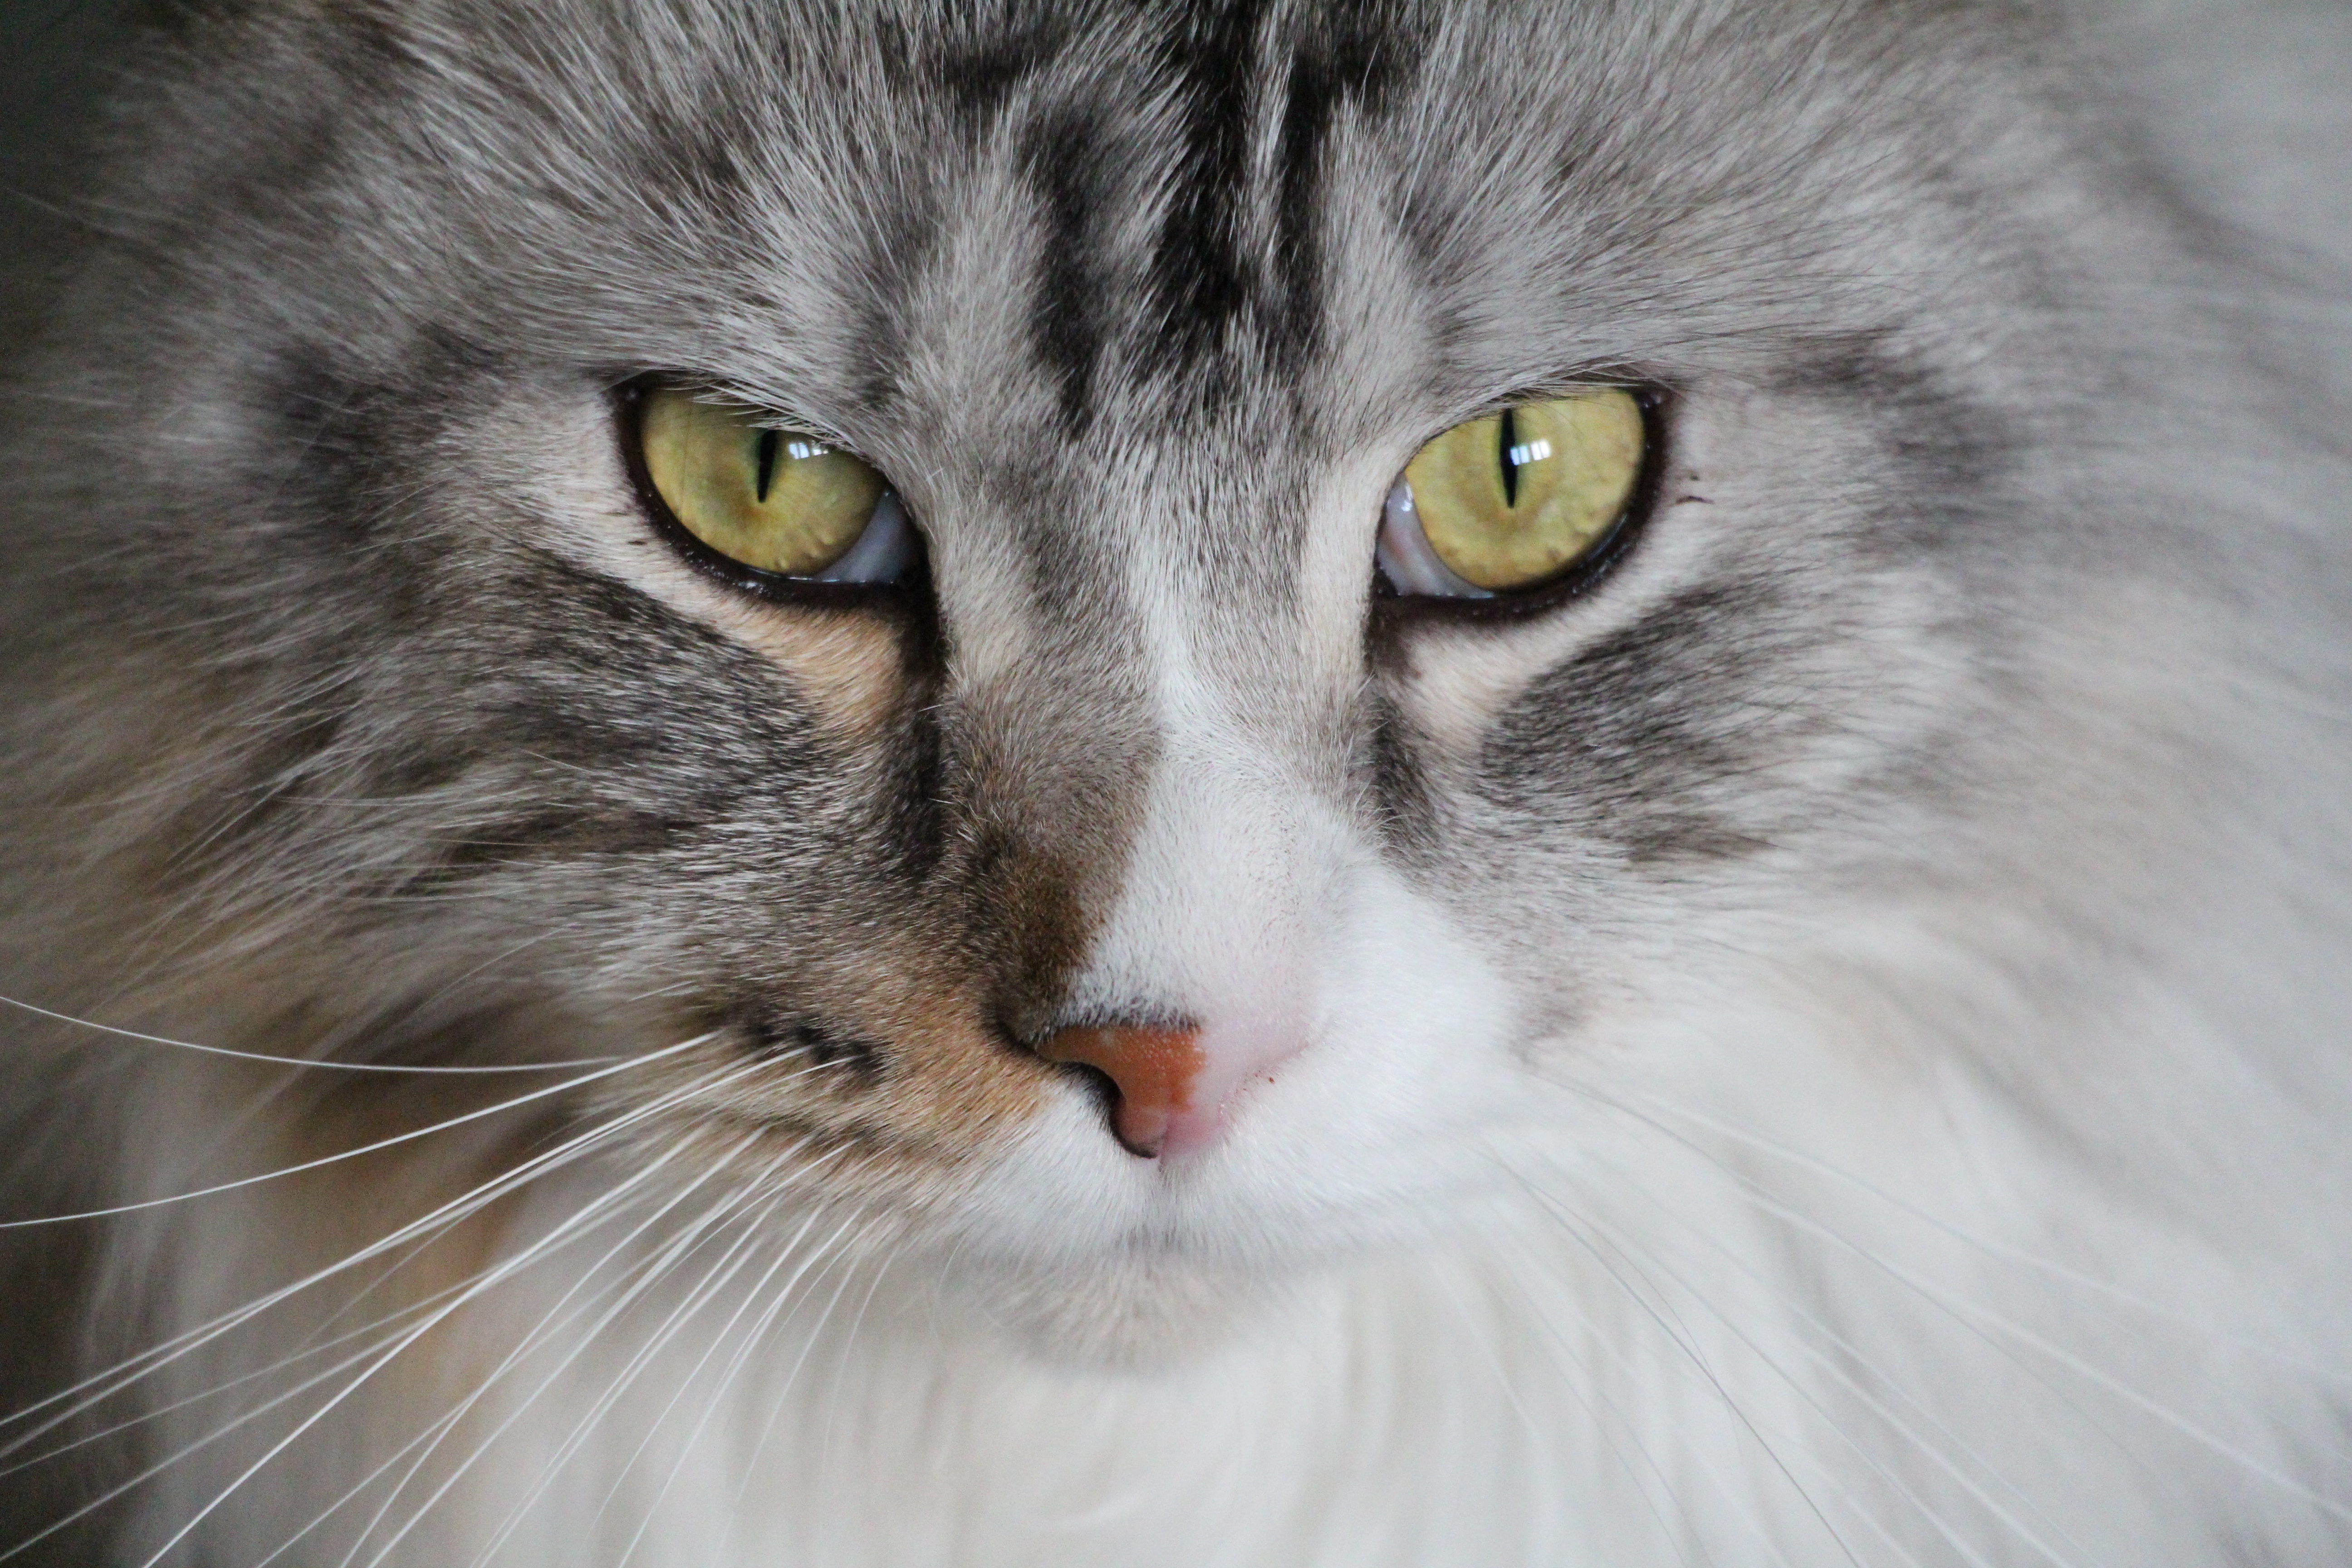
animal, pet, cat, mammal, close up, nose, whiskers, adidas, vertebrate, mainecoon, siberian, domestic cat, maine coon, mackerel, cat face, main coon, maine coon cat, cat cat, longhair cat, norwegian forest cat, small to medium sized cats, cat like mammal, carnivoran, domestic short haired cat, domestic long haired cat, british semi longhair